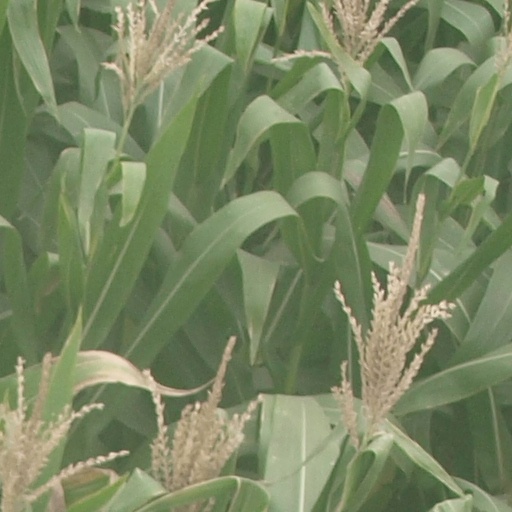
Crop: maize; corn